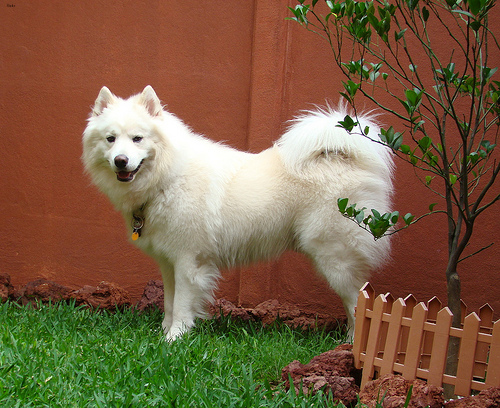
Breed: samoyed